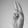
ASL letter: U